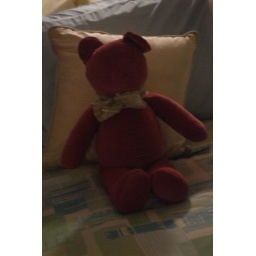
A creepy bear with no eyes in a window display.